2019 World Series

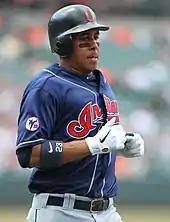
Michael Brantley was 2-for-4 with two RBIs in Game 3.

Before the national anthem sung by Nicole Scherzinger, a moment of silence took place in honor of umpire Eric Cooper, who had died on October 20. Former Astro Brian McCann threw out the ceremonial first pitch to former teammate Evan Gattis. Max Scherzer started for the Nationals, while Gerrit Cole started for the Astros. With two outs in the bottom of the first inning, Yuli Gurriel hit a two-run double, giving the Astros a 2–0 lead. In the top of the second inning, Ryan Zimmerman hit a home run to cut the Astros' lead to 2–1. Juan Soto led off the top of the fourth inning with a home run to tie the game, 2–2. Soto became the fourth-youngest player to hit a home run in a World Series; Andruw Jones in 1996 was the youngest to date. Adam Eaton batted in a run in the top of the fifth inning, followed two batters later by a Soto two-run double, giving the Nationals a 5–2 lead.